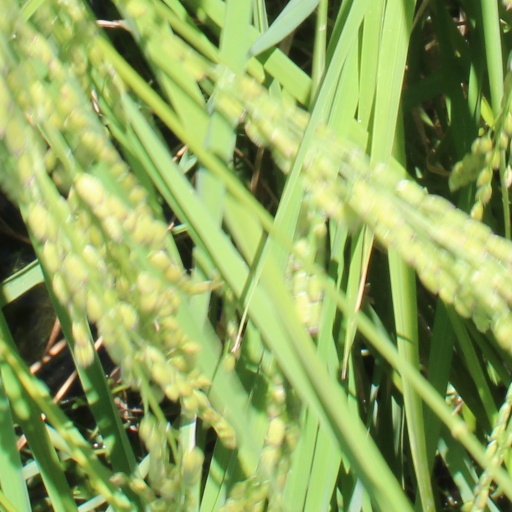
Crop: rice